Merlin F. Schneider

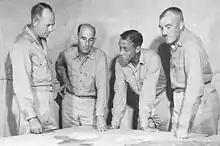
Lemuel C. Shepherd (left) speaks with members of his staff during a planning meeting prior to the Guam operation. Next to him is 1st Brigade Chief of Staff John T. Walker, Alan Shapley (4th Marines) and Merlin F. Schneider (22nd Marines).

Merlin F. Schneider was born on February 22, 1901, in Clatskanie, Oregon, and attended high school there. He accept appointment to the United States Naval Academy at Annapolis, Maryland, and graduated on June 7, 1923. During his time at the academy, he was active in football team and also served as chief petty officer of 4th Midshipman Battalion.